Sulibao

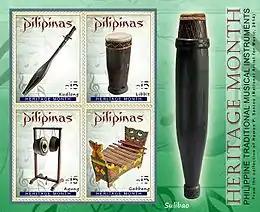
Sulibao (right) on a 2016 stamp sheet of the Philippines

A solibao is a conical tenor drum played by the Bontoc and Ibaloi people of the Philippines. It is played with the palms of both hands. It usually appears as part of an ensemble along with the kimbal, pinsak, kalsa and palas. Sulibao is made from a hollowed out log covered with deer skin.